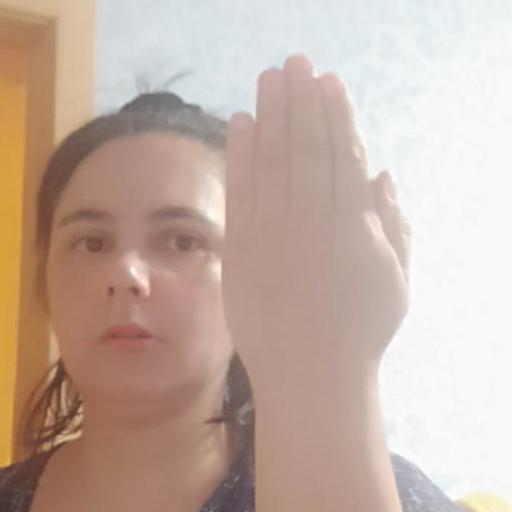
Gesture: stop_inverted